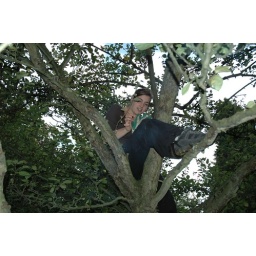
Trudie taking unathorised time out from apple picking by hiding up a tree